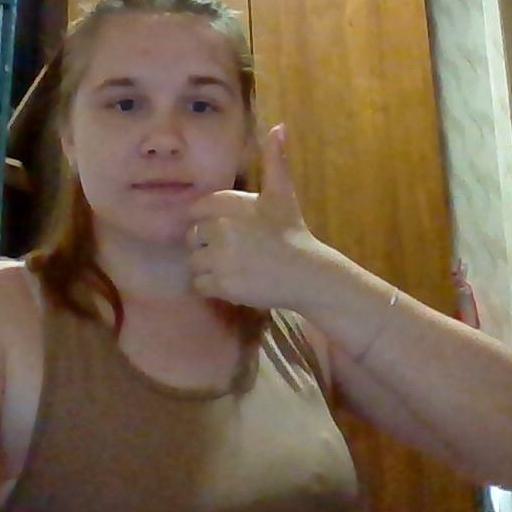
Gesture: like